Geology of the Isle of Man

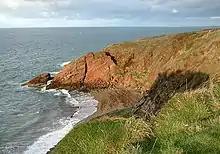
Sandstone, part of the Peel Group, at Periwinkle Bay near Peel

Reddish-brown sandstones of the Peel Group of early Devonian age are exposed along the coast for a mile north-east of Peel. These rocks extend for up to a mile inland but are covered by sands and gravels. The sequence, estimated to be between 500 and 2000m thick, is fluvial and aeolian in origin. It also contains conglomerates, and some concretionary limestone or calcretes which represent fossil soil horizons. A scatter of diorite and lamprophyre dykes were emplaced during the early Devonian, the latter within the Niarbyl Formation rocks south of Peel. The Foxdale granite pluton was also emplaced at this time. It is worked at a quarry within the Stoney Mountain Plantation south-east of Foxdale village.